Ingvill Måkestad Bovim

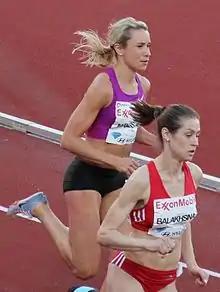
Måkestad Bovim at the 2010 Bislett Games

Ingvill Måkestad Bovim (born 7 August 1981, in Odda) is a Norwegian track and field athlete who specializes in middle distance running. She is the Norwegian record holder over 800 metres (1:59.82 minutes) and the less-contested 1000 m run (2:36.7 minutes). Her personal best in the 1500 metres is 4:02.20 minutes.